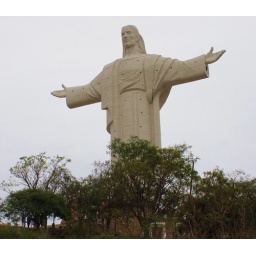
A monument to celebrate Harmison's first ball in the 2006/7 Ashes series, in Cochabamba, Bolivia